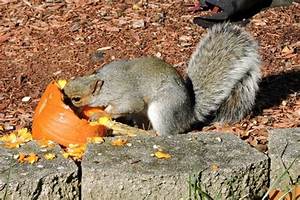
Label: squirrel